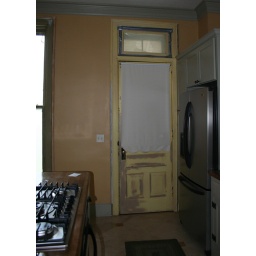
This door in the kitchen leads out to the driveway.